Sarrogna

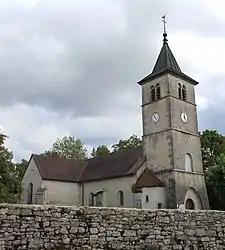
The church in Sarrogna

Sarrogna is a village and commune in the Jura department in the Bourgogne-Franche-Comté region in eastern France.